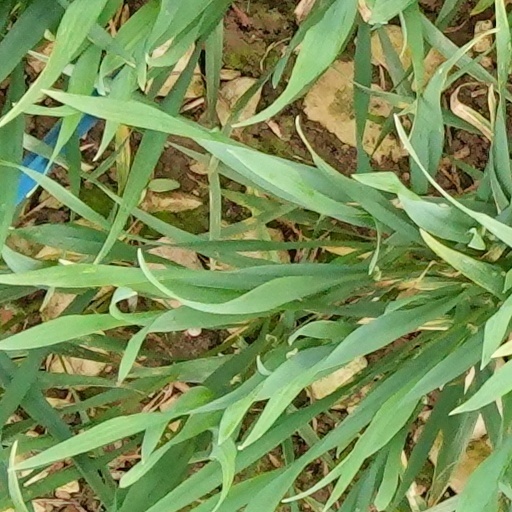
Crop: wheat